Elamgulam Sree Dharma Shastha Temple

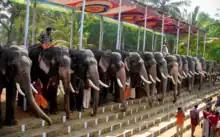
Gajamela at the temple

The worship of Sastha forms part of the ancient history of South India.The deity here is believed to be 800 years old. The written history is available since the temple management came under the Edapally royal family. Post-monarchy, the temple was managed by local landlords and Nair Service Society (NSS) Karayogam until 1978 when it was transferred to a broad committee with members from various Hindu sects.